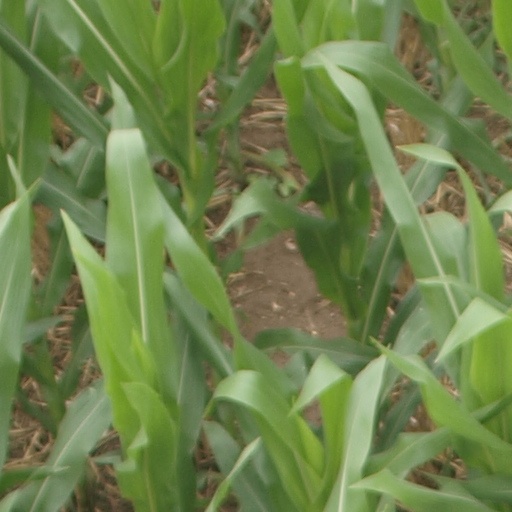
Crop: maize; corn